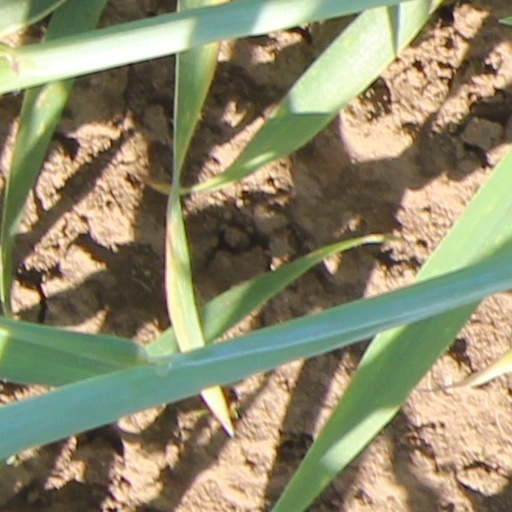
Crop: wheat